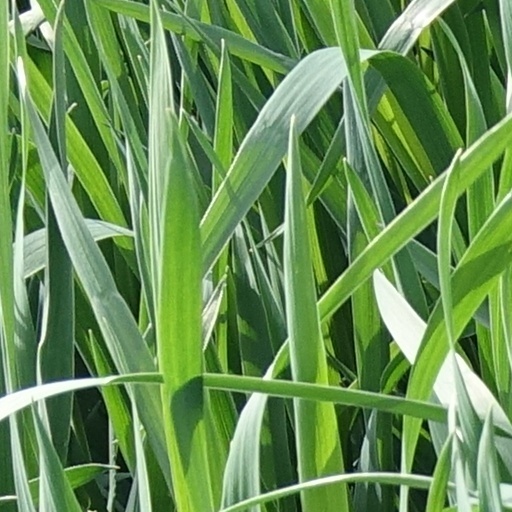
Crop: wheat